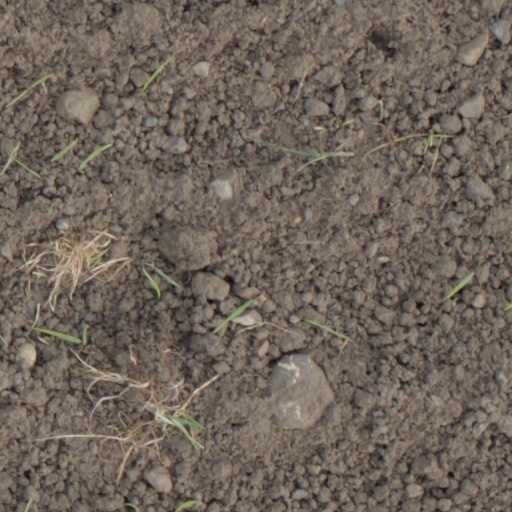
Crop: wheat